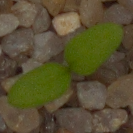
Label: common_chickweed